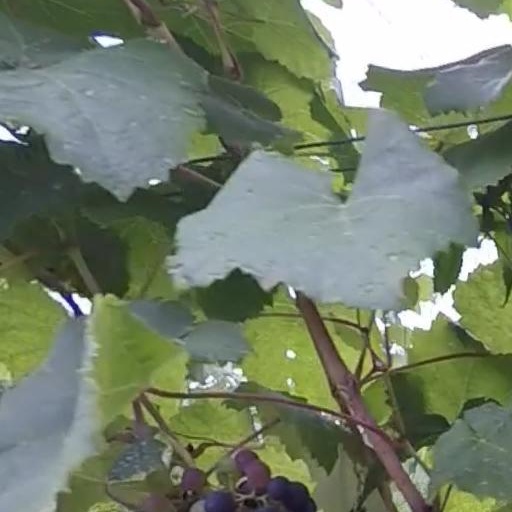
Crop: grape